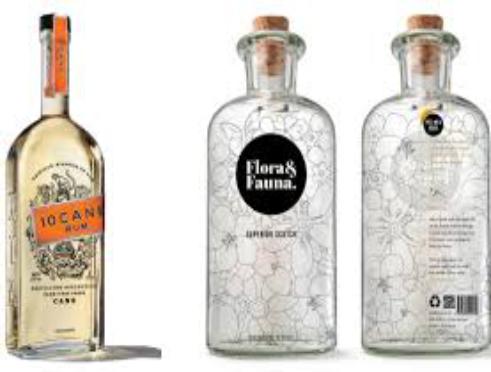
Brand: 10 Cane
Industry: Food